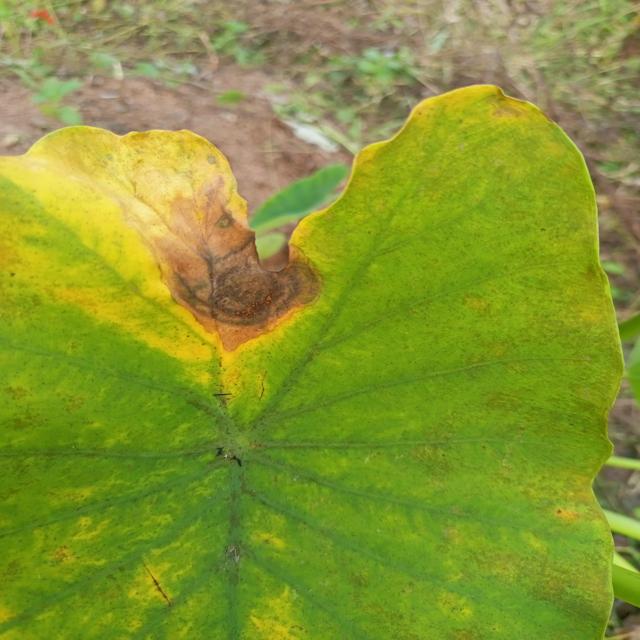
Label: Late_Blight